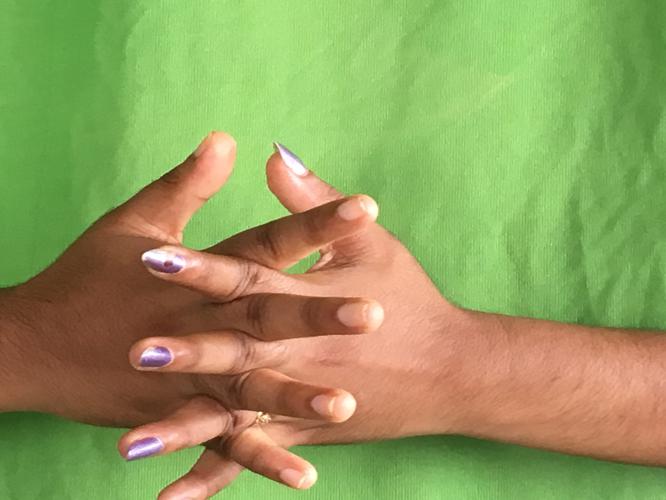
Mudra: Karkatta
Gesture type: double_hand